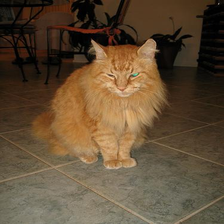
Species: cat
Breed: Maine Coon